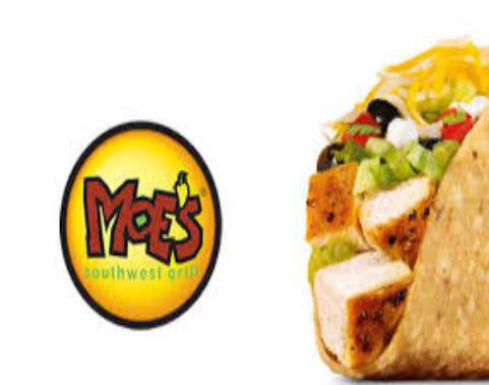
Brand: moe's southwest grill
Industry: Food